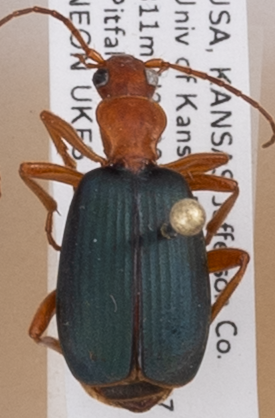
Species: Brachinus alternans
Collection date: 2018-07-25
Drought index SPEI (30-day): -0.932
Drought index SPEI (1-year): -0.638
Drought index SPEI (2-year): -0.524